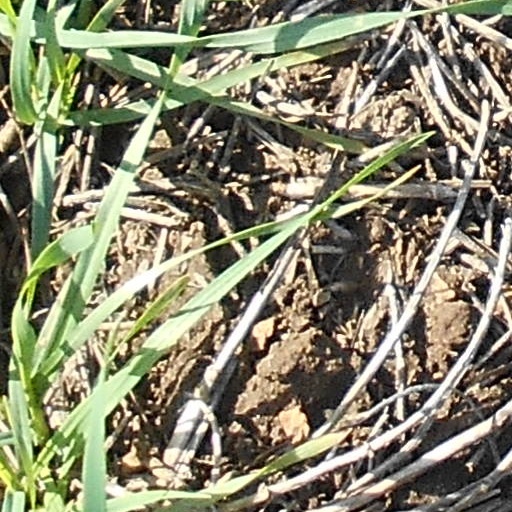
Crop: wheat